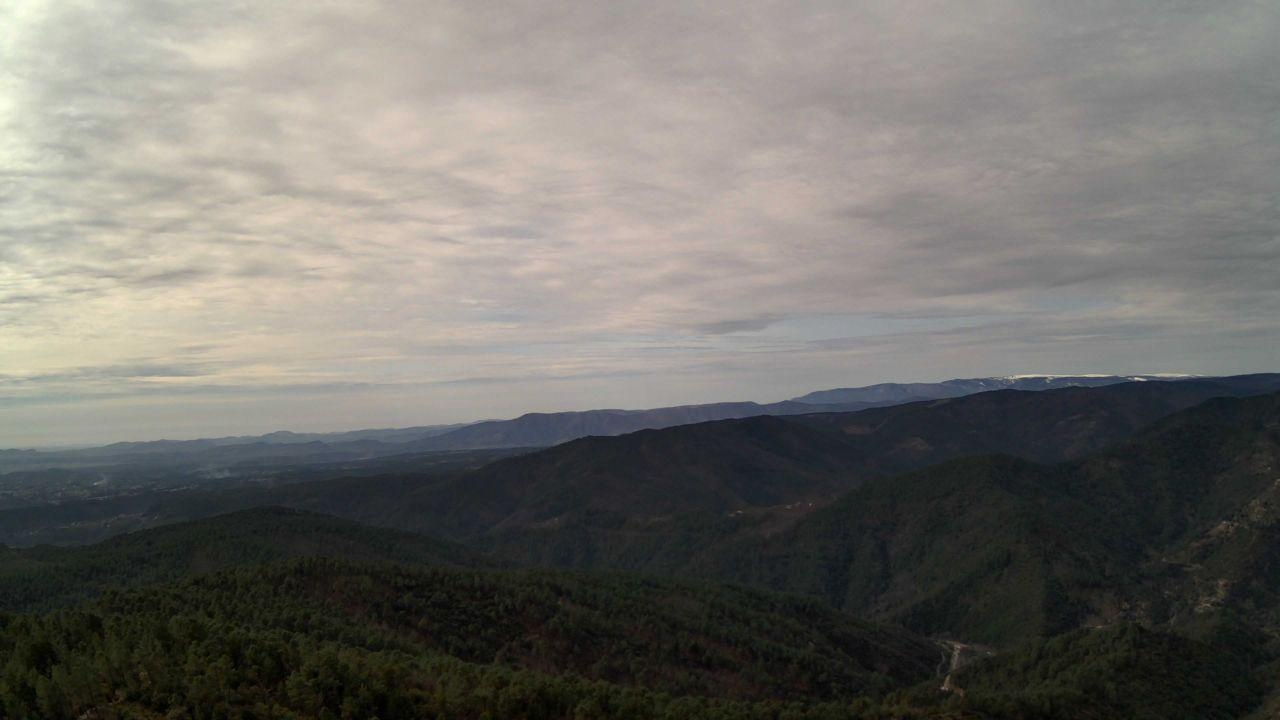
Fire: no
Smoke: yes